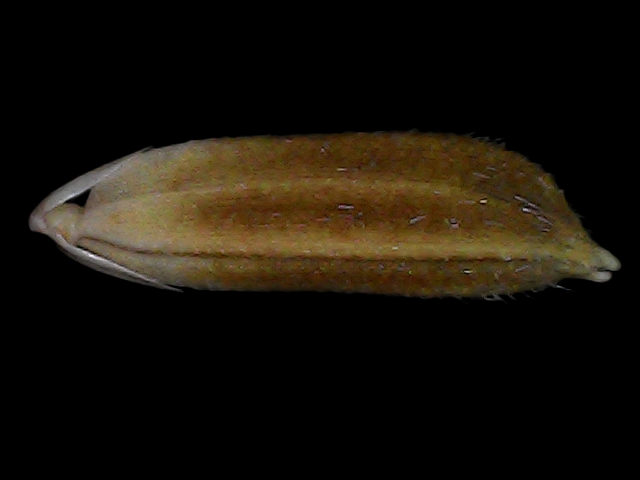
Rice variety: Bd56